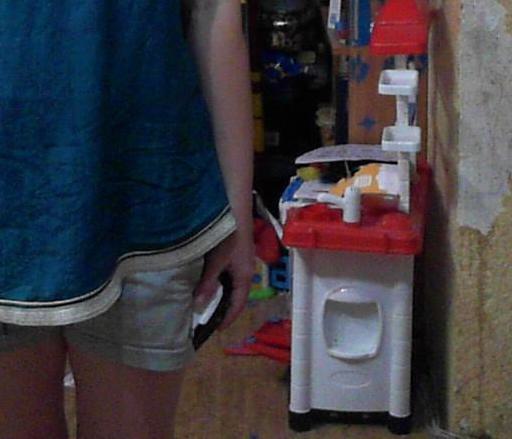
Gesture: no_gesture